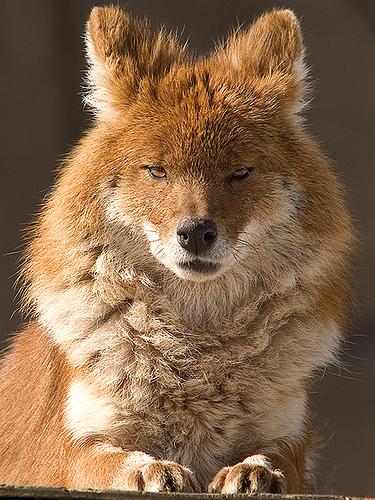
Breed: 209-n000043-dhole